Battalions of Light Infantry of Africa

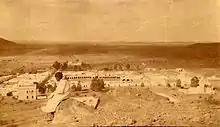
Tataouine circa 1925.

As discipline and living conditions in the Bat' d'Af' were harsh, "Bataillonnaires", colloquially named "Zéphyrs" or "Joyeux" ("Joyous ones"), usually nicknamed their unit "l'Enfer" ("the Hell") or, ironically, "Biribi" (a game of chance of that period). However, they fought creditably in the Crimean War plus the Mexican Intervention; and won honours during the First World War and in the various colonial wars. They also assumed the role of construction troops, building not only desert forts but also roads and bridges.